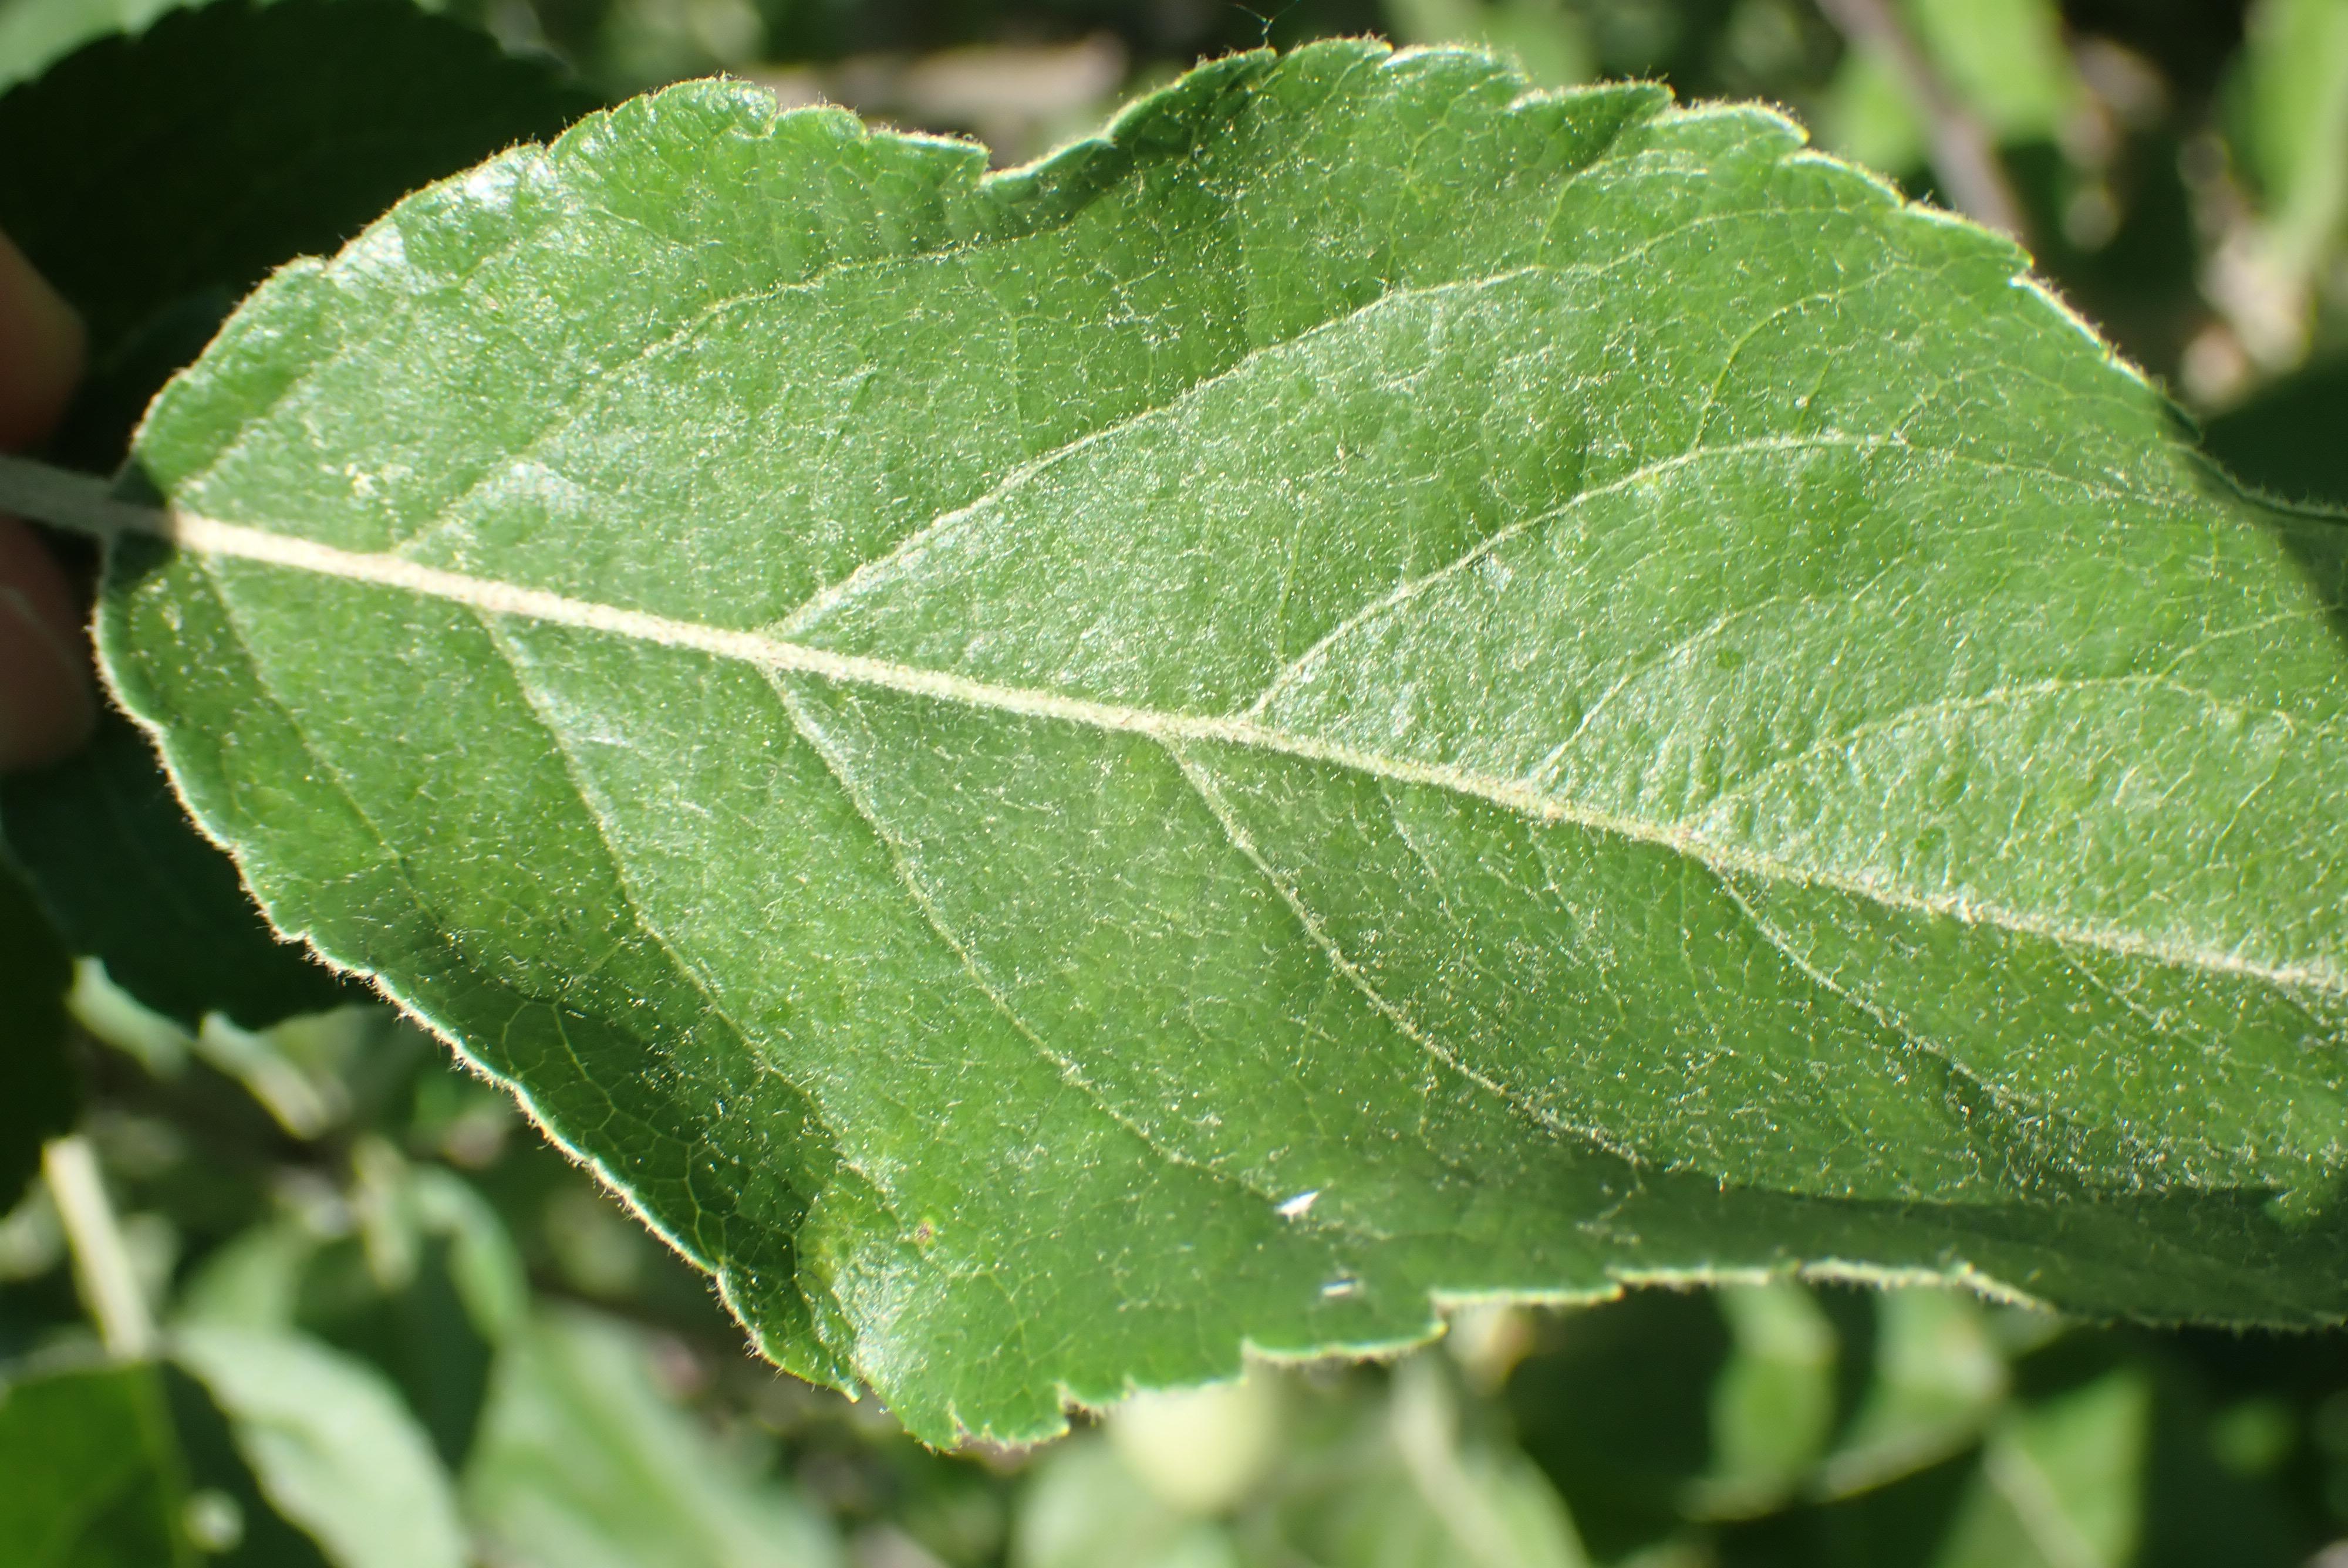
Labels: healthy